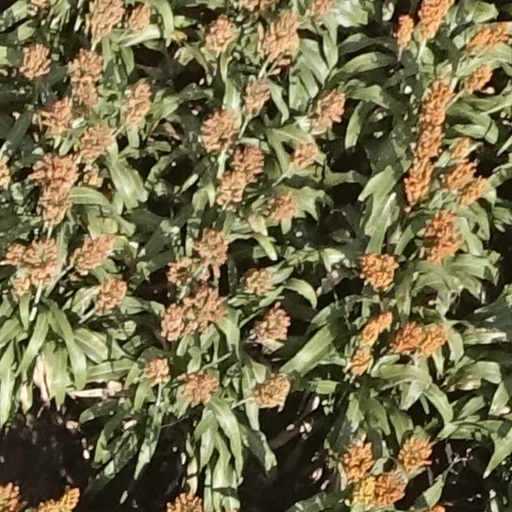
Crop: sorghum